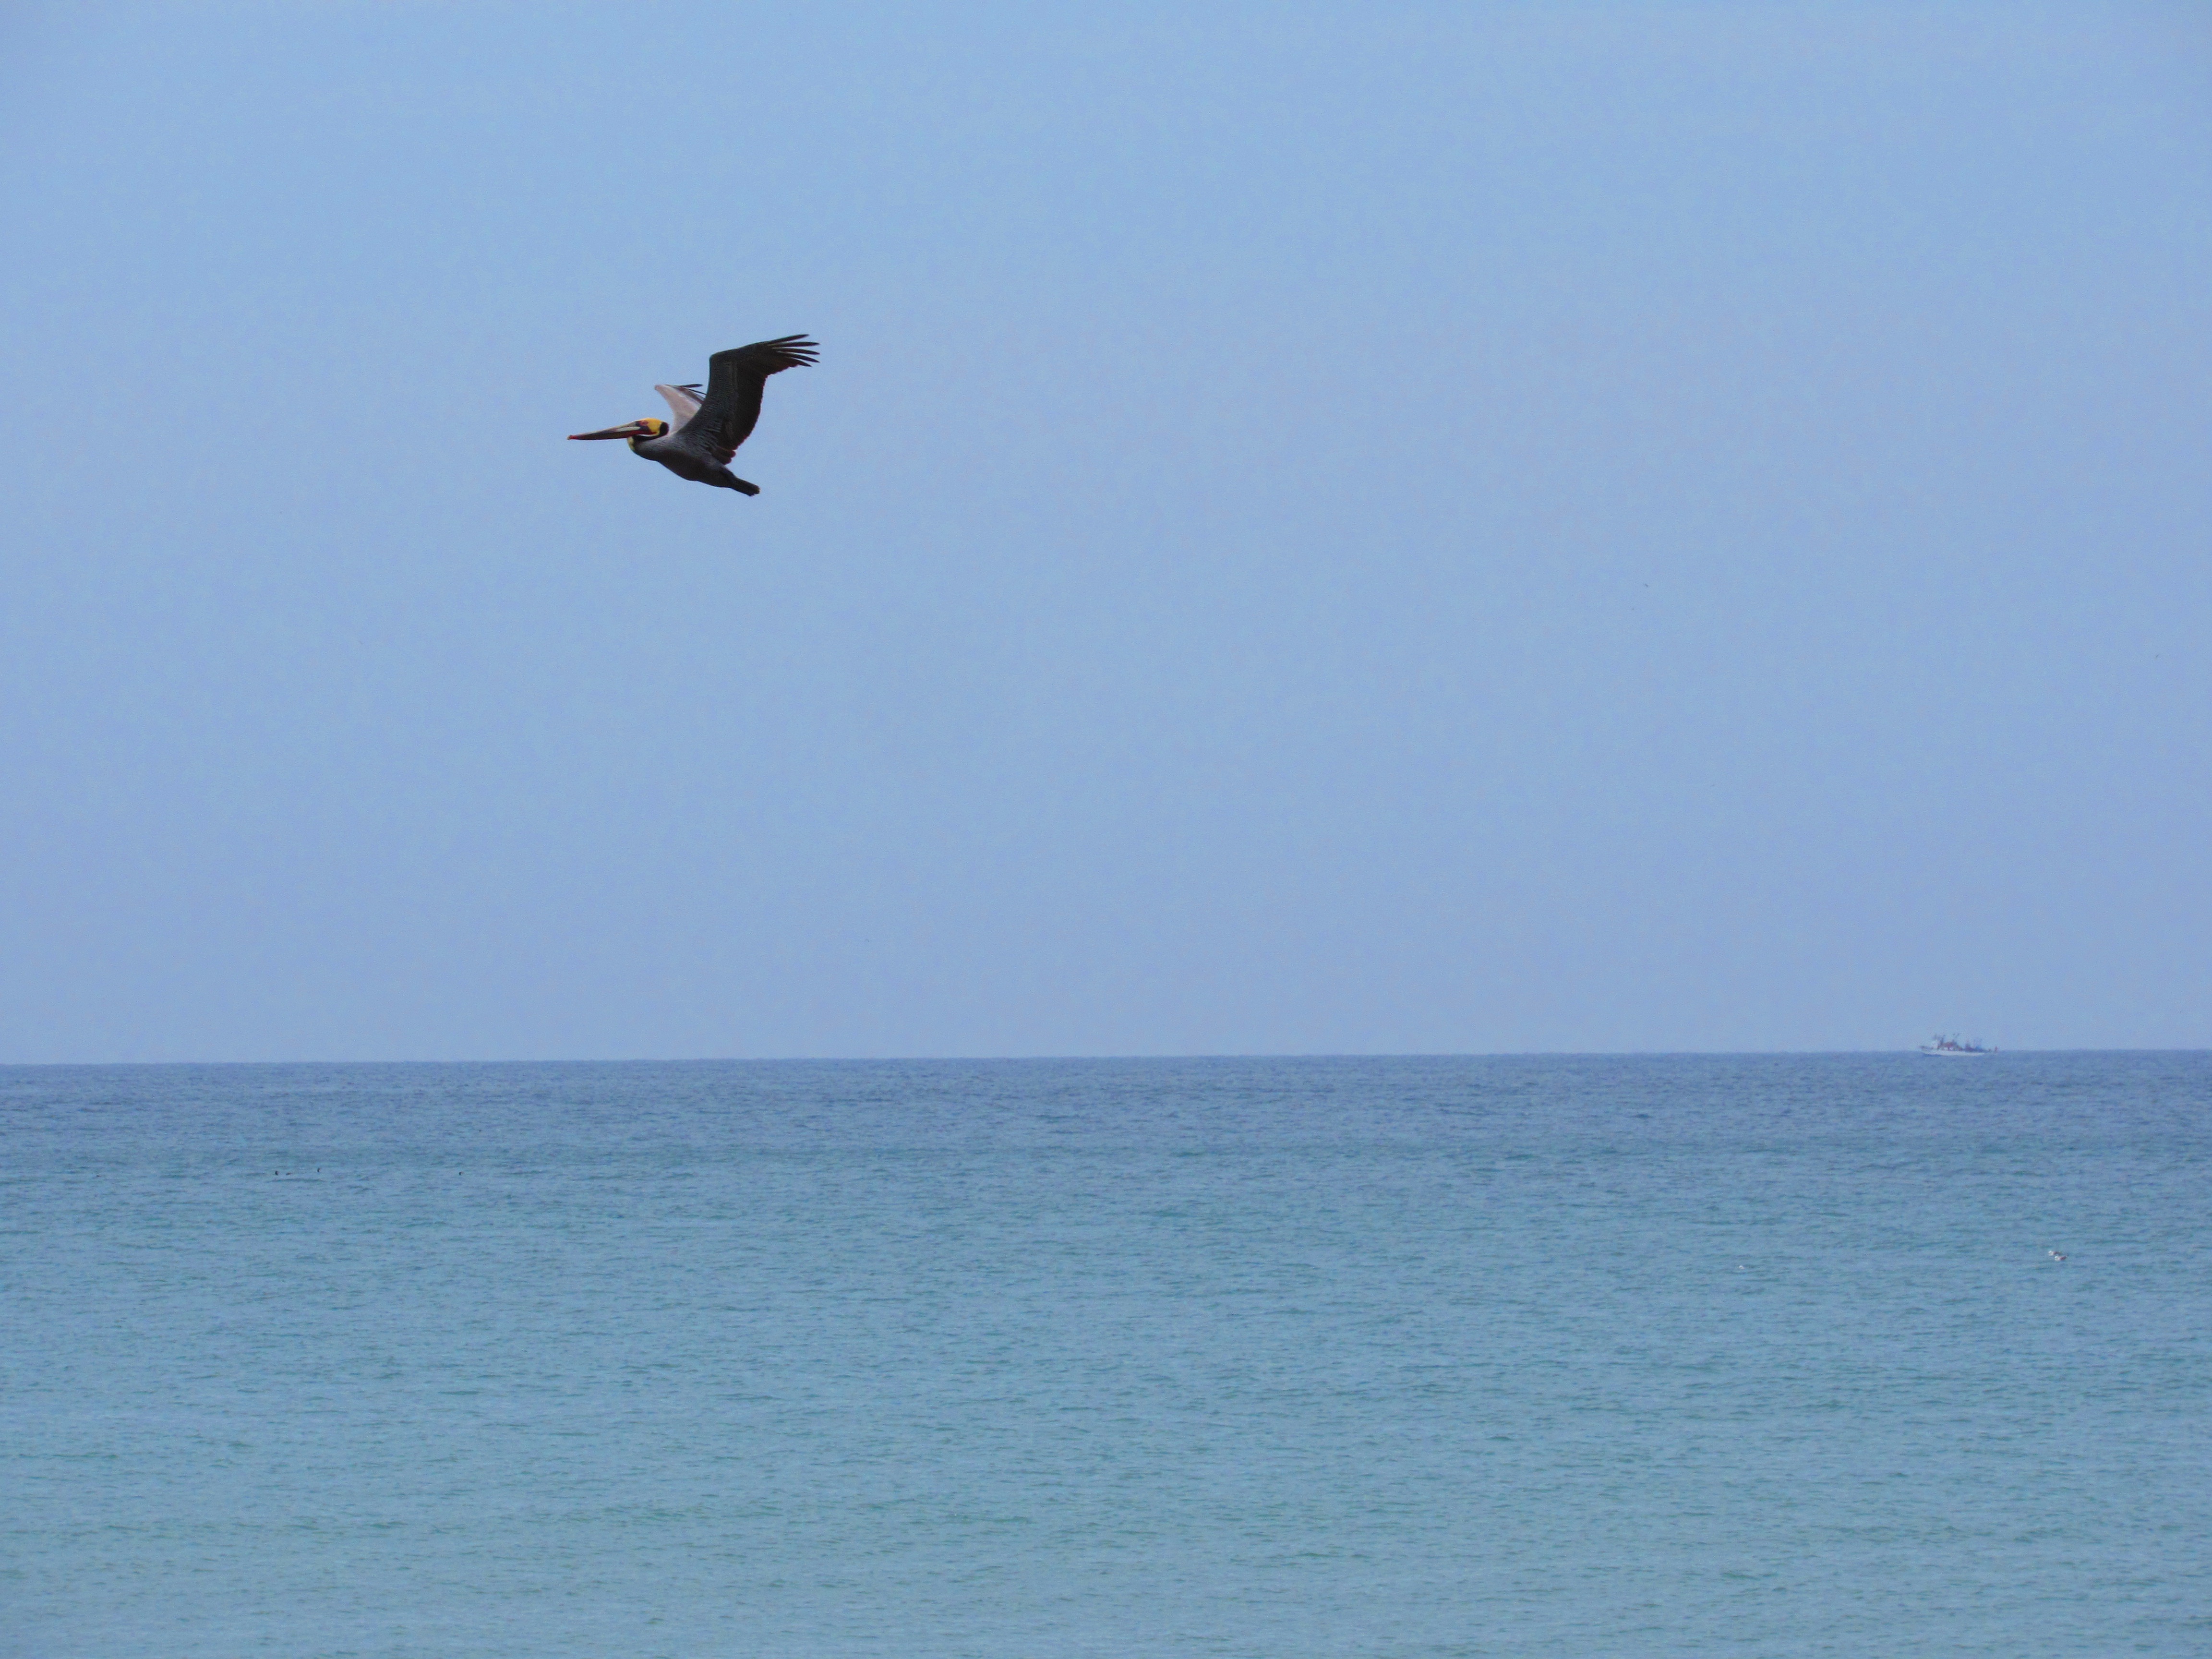
sea, coast, ocean, bird, seabird, gull, flight, water bird